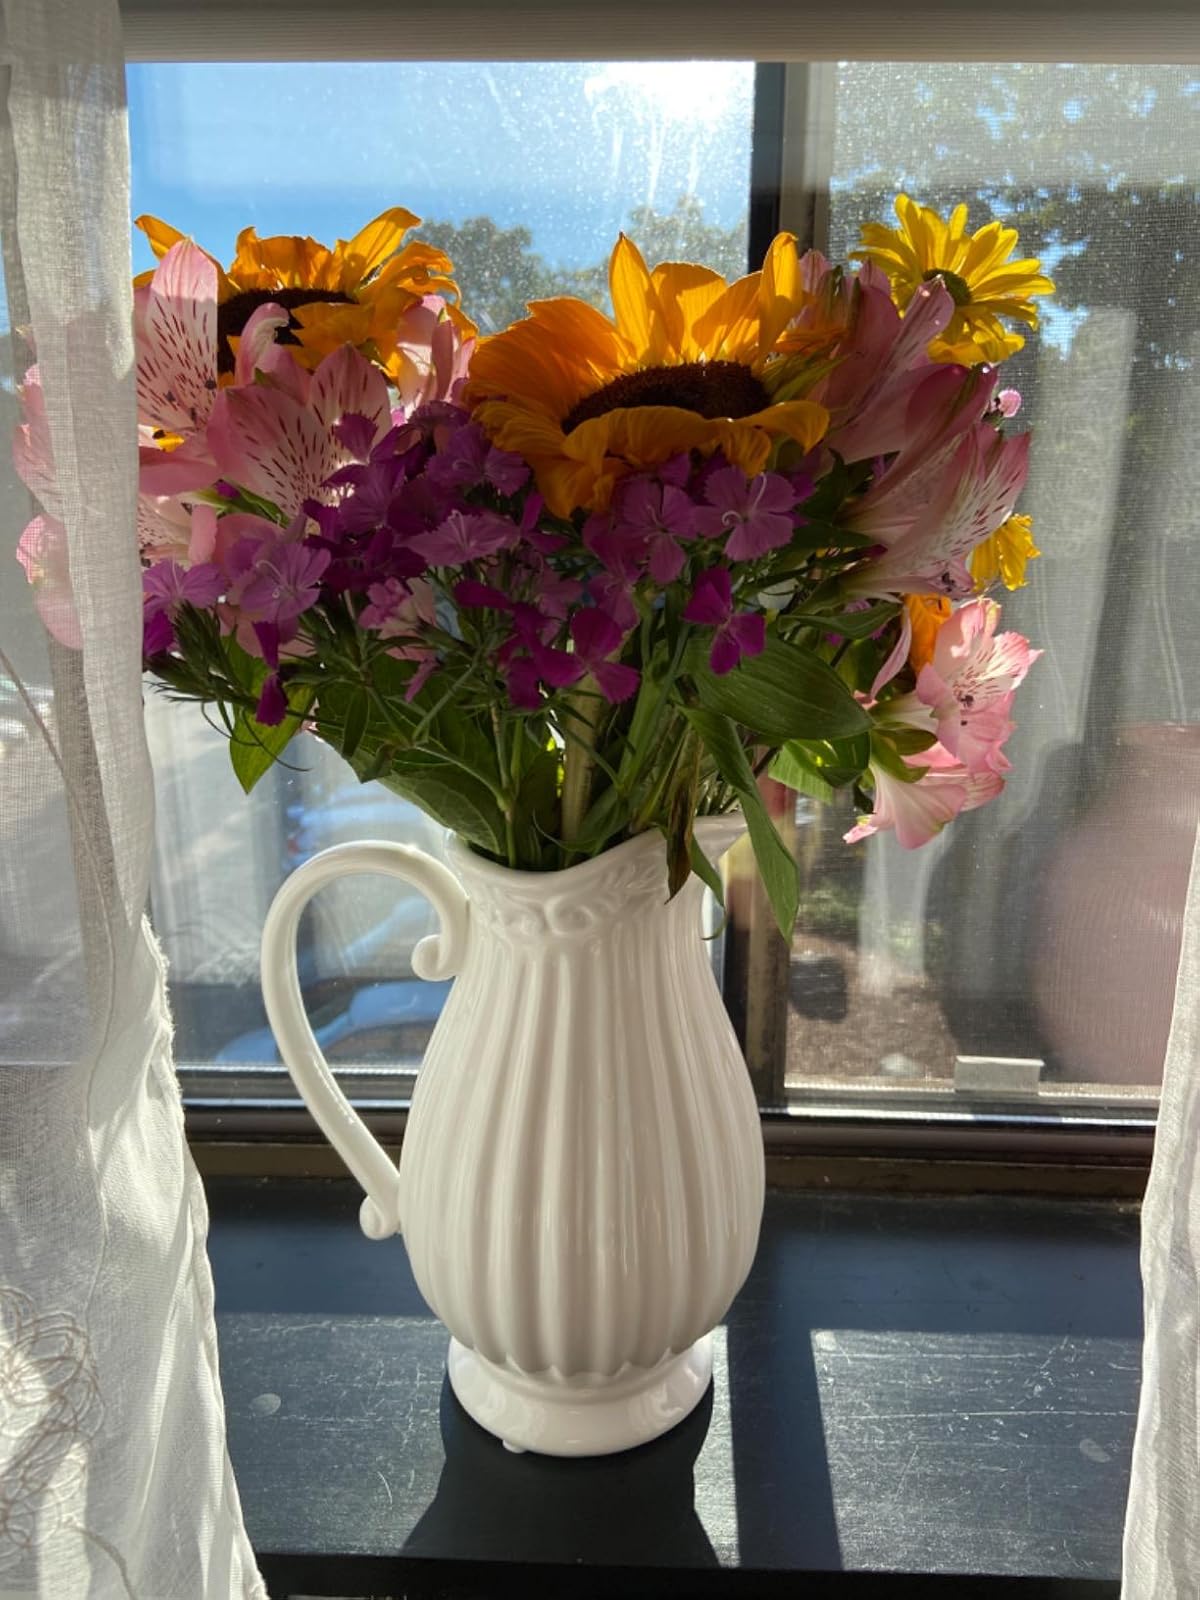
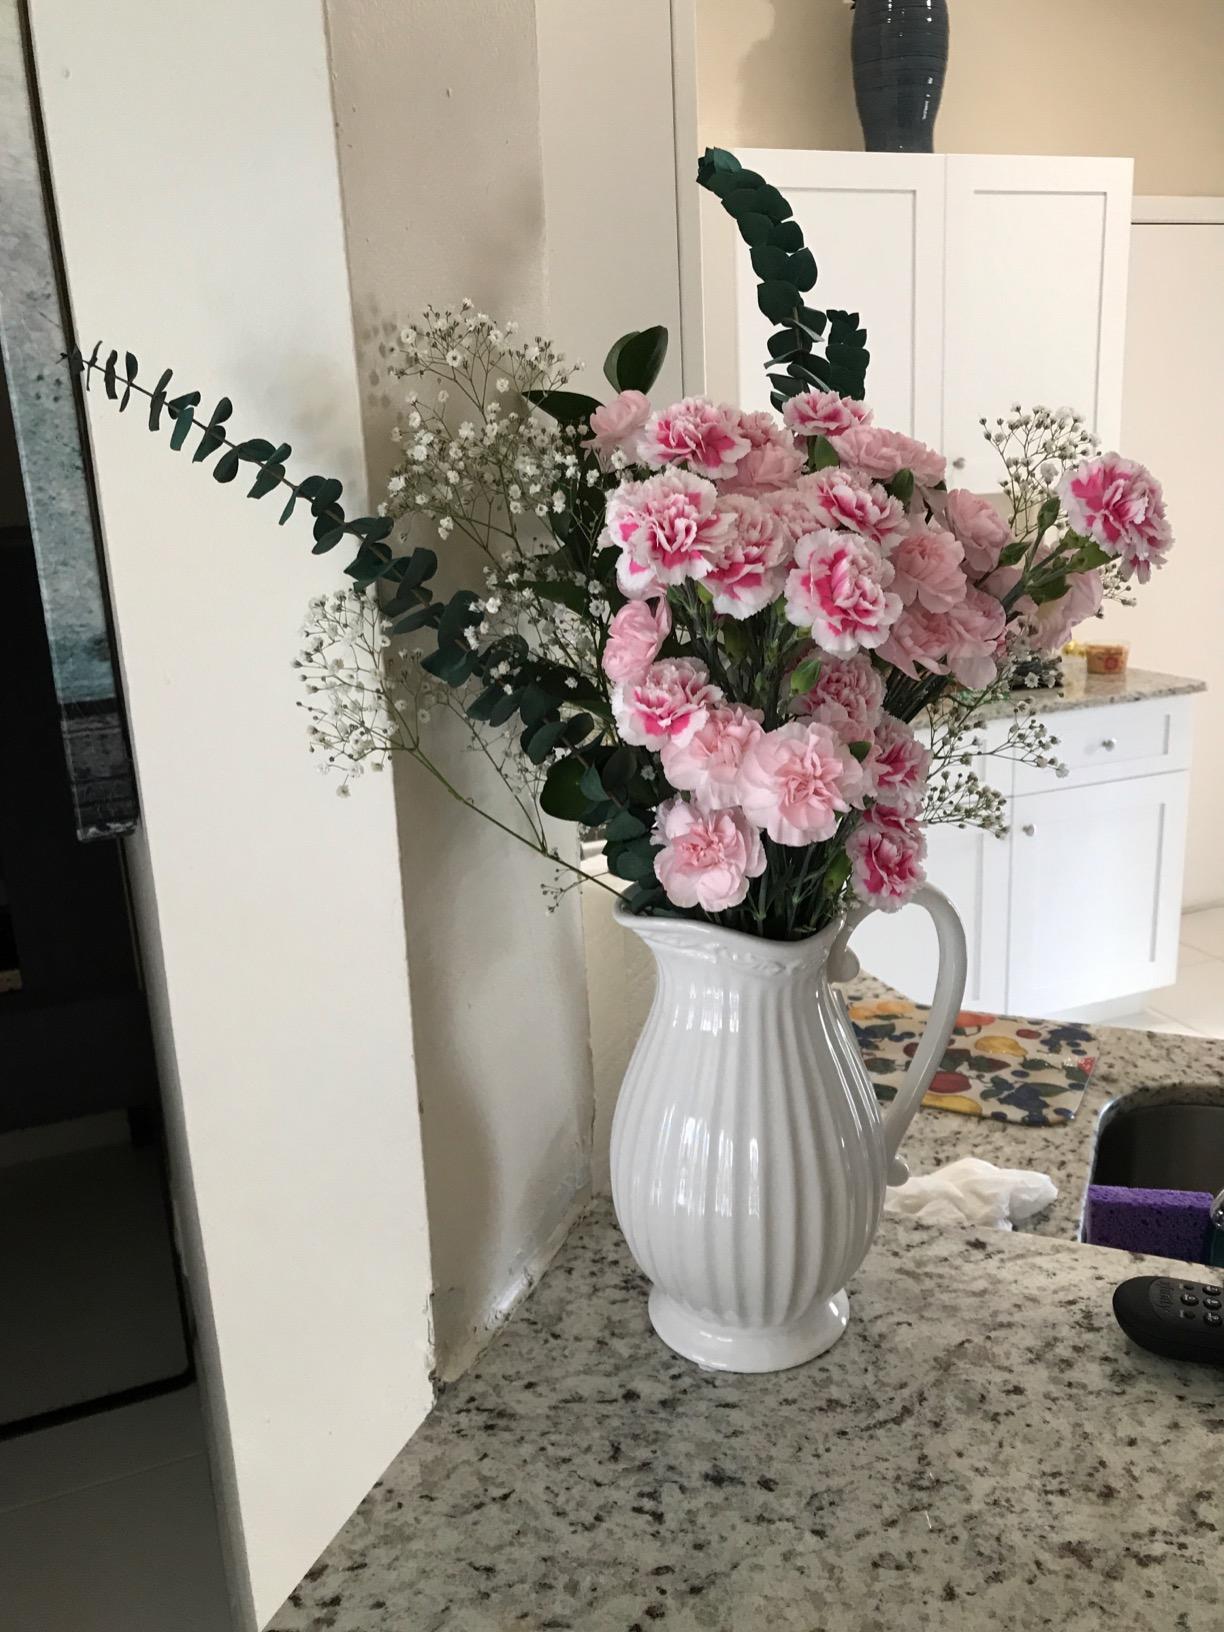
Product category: vase
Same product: yes